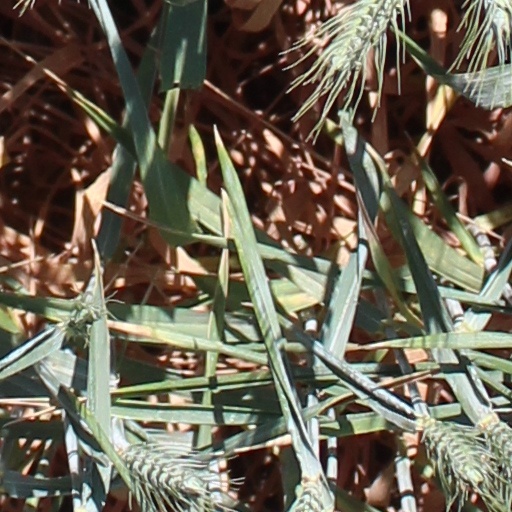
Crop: wheat